Eduard Weber

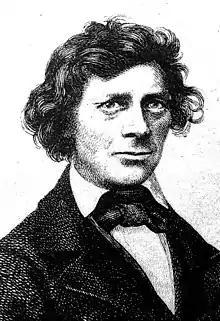
Eduard Weber. Credit: Wellcome Library

Eduard Friedrich Weber (6 March 1806 – 18 May 1871) was a German anatomist and physiologist. He was a younger brother to physiologist Ernst Heinrich Weber (1795-1878) and physicist Wilhelm Eduard Weber (1804-1891).